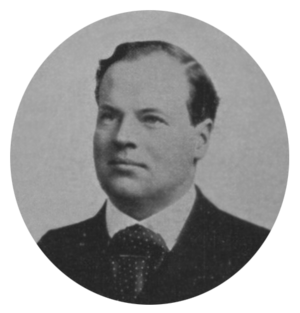
Le Royaume-Uni de Grande-Bretagne et d'Irlande déclare la guerre à l'Empire allemand le 4 août 1914 à la suite de l'invasion de la Belgique par l'Allemagne, et participe ainsi durant quatre ans à la Première Guerre mondiale, dans le camp des Alliés et contre les empires centraux. Quelque 750 000 hommes britanniques sont tués à la guerre durant ce conflit.
Charles William Reginald Duncombe, 2ᵉ comte de Feversham, né le 8 mai 1879 et mort à Flers le 15 septembre 1916, est un soldat et homme politique britannique.